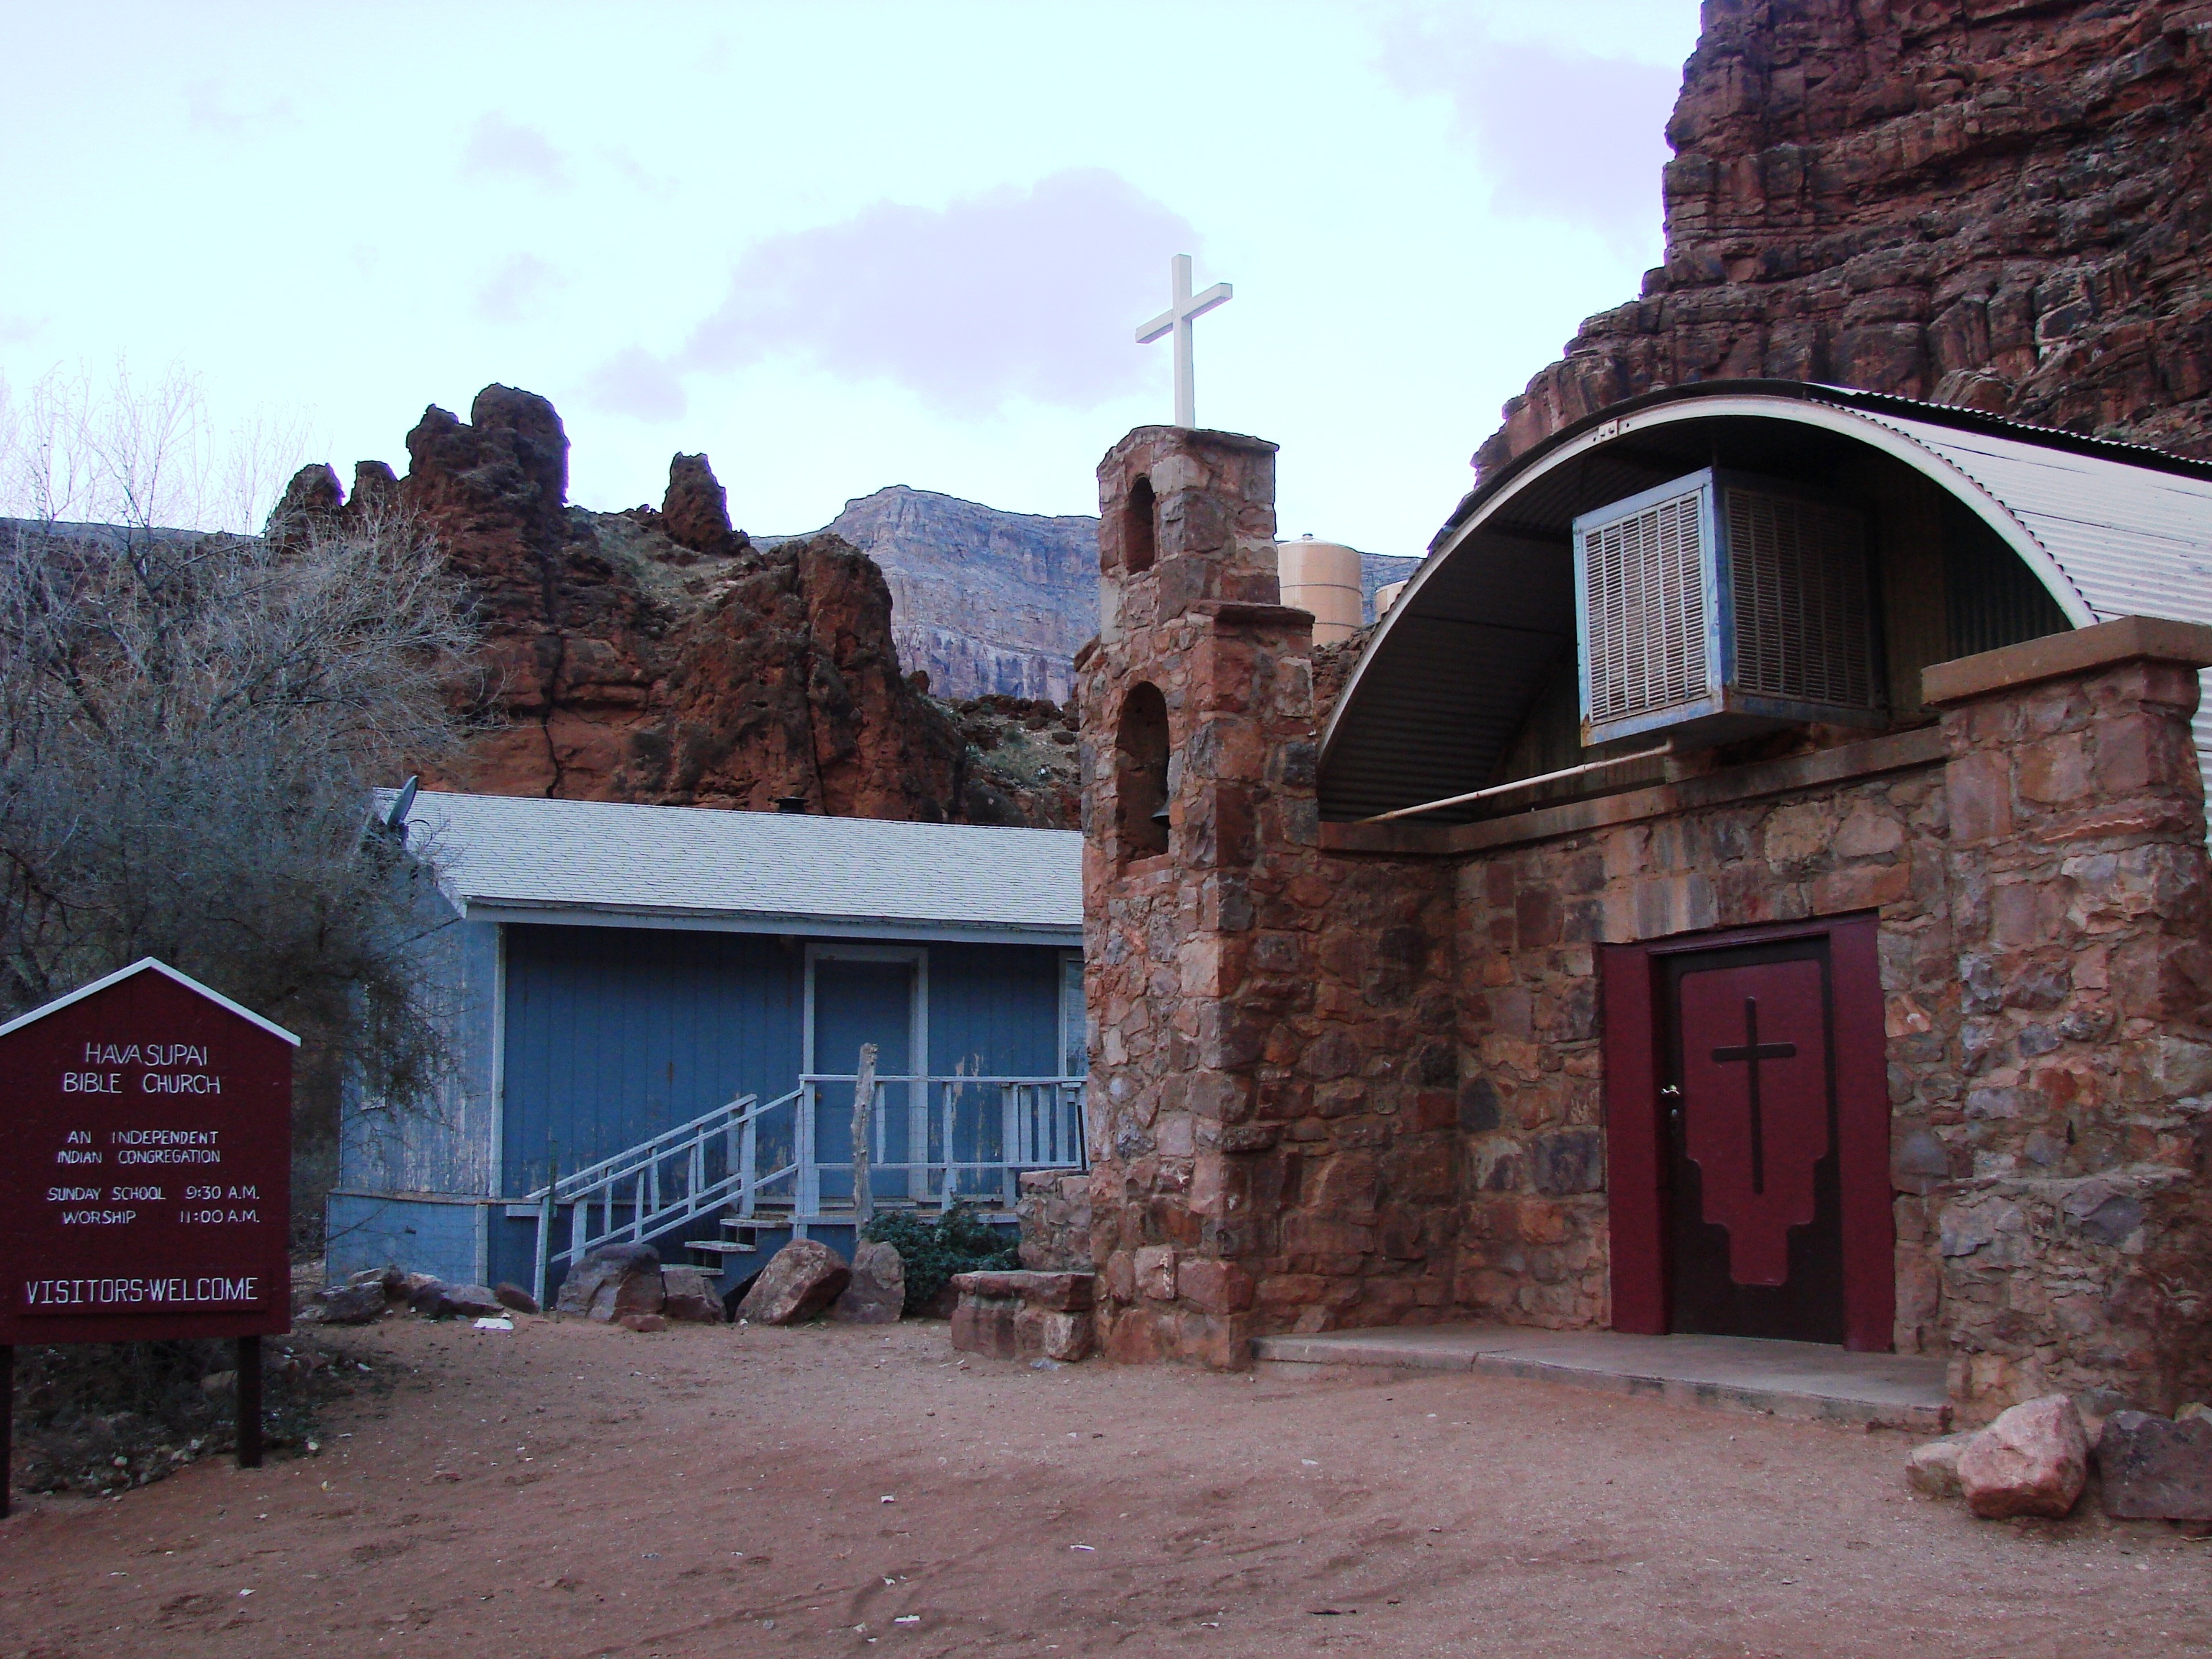
architecture, house, town, building, home, wall, travel, village, cottage, property, church, canyon, grand canyon, arizona, native, history, estate, indian, southwest, rural area, havasupai, supai, reservation, ancient history